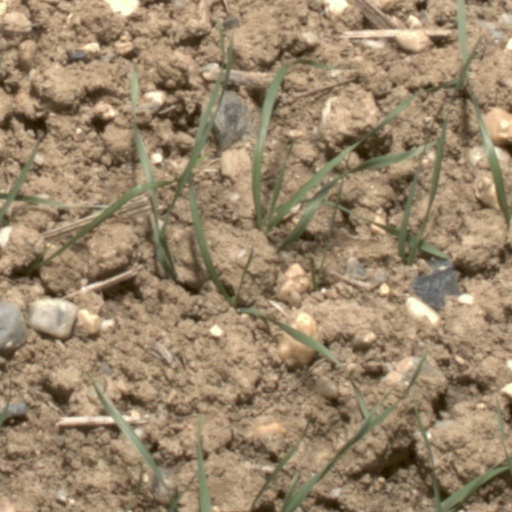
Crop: wheat